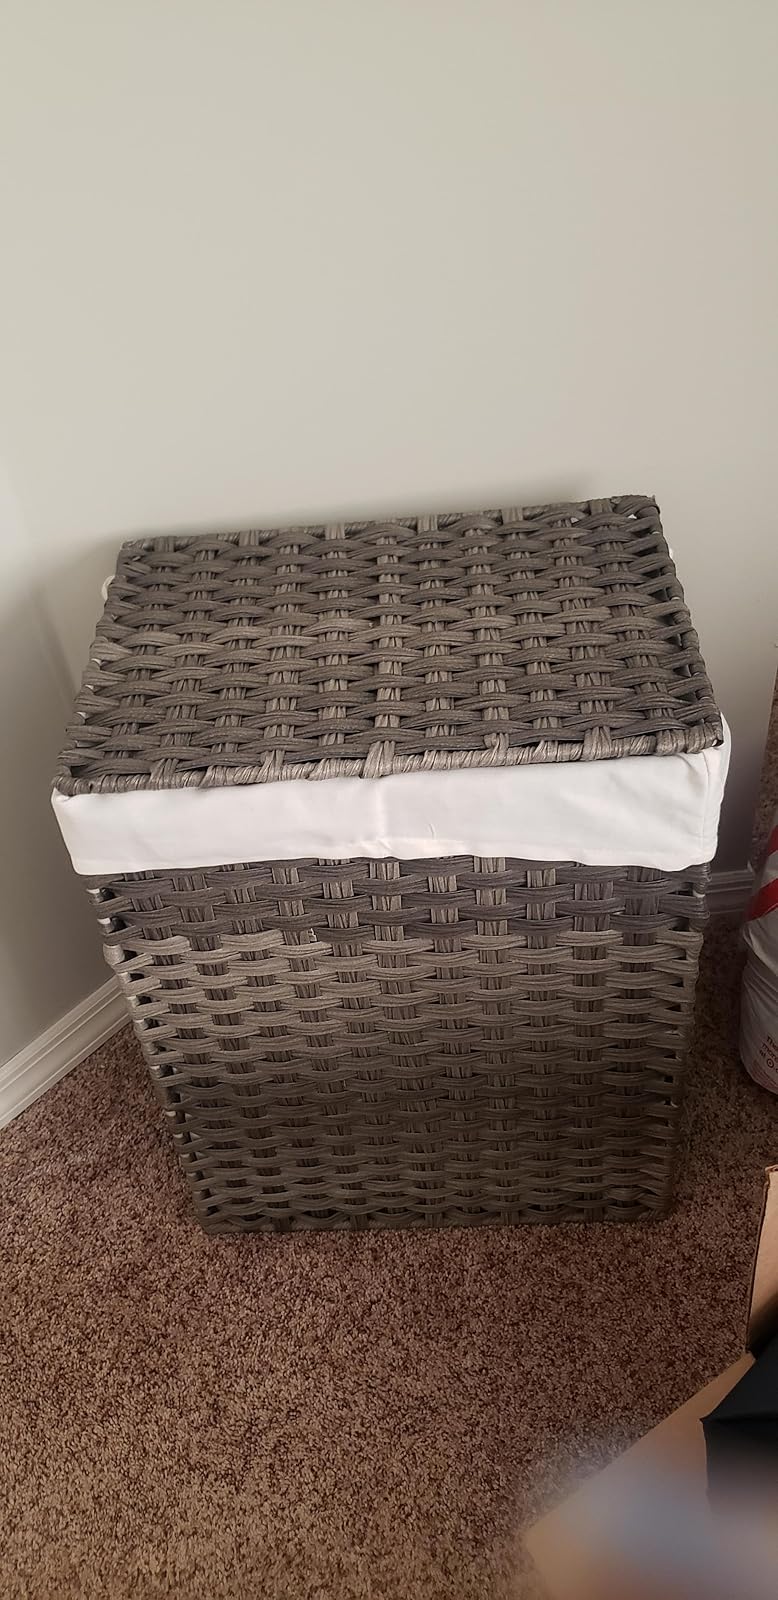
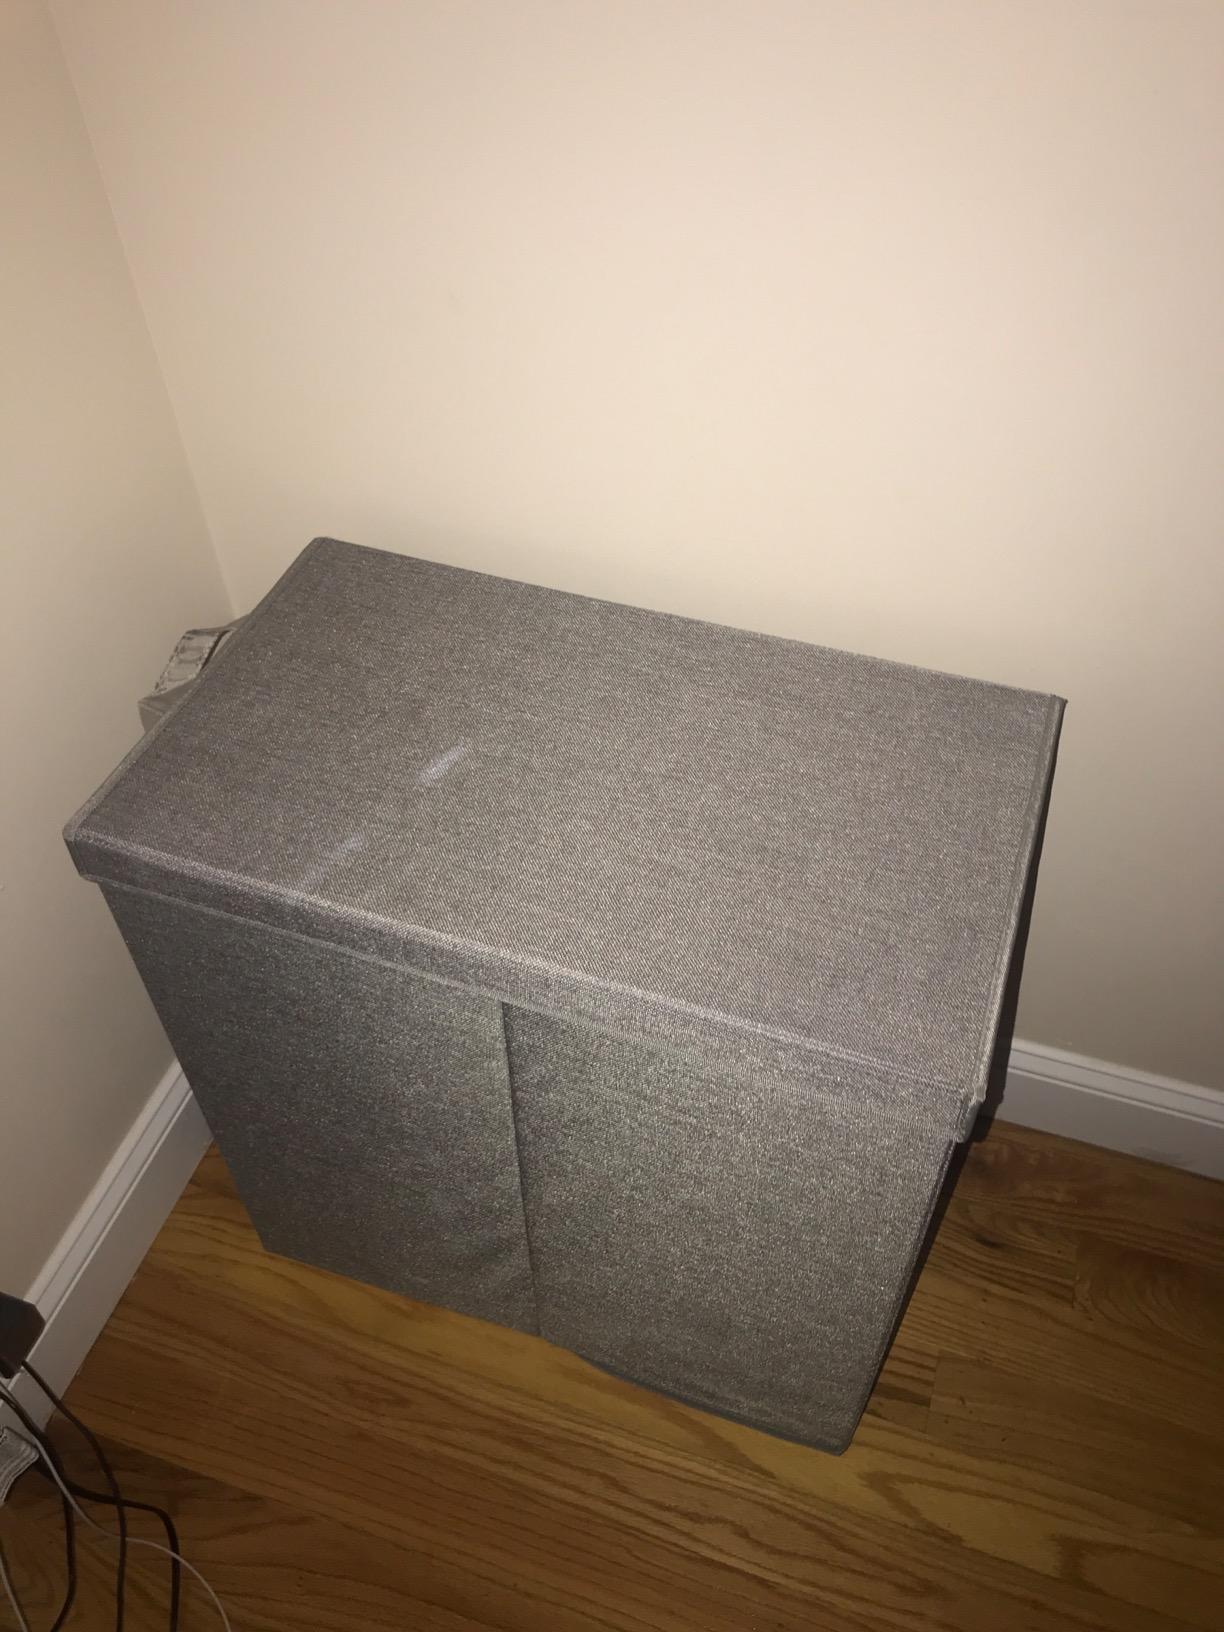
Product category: items_hamper
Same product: no